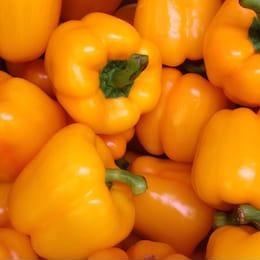
Label: capsicum